Hôtel de Gantès

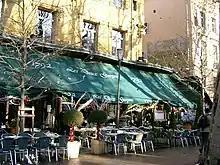
Les Deux Garçons

According to historian Ambroise Roux-Alphéran (1776–1858), an old barn serving as a hotel, adorned by a white horse, was owned by Antoine Gros in the first half seventeenth century. In 1660, François de Gantès (1596-1679), the General Prosecutor of the Parlement of Aix-en-Provence, purchased it and commissioned the construction of this hotel particulier in its place. In 1716, his grandson Louis-Henri de Gantès sold it to Marc-Antoine d'Albert Duchaine, marquess of Fox-Amphoux, who sold it to Mr Jaubert in 1742.